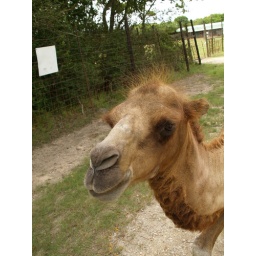
Alvin Texas bayou wildlife park animals and birds run or Roam freely in a natural habitat 2008 Zoo